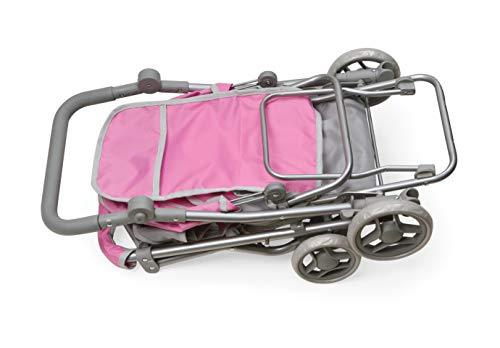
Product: Badger Basket Cruise Twin Folding Inline Double Doll Stroller (fits American Girl Dolls)
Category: Toys & Games | Dolls & Accessories | Doll Accessories | Strollers
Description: A value-packed tandem double toy stroller for little parents and precious doll babies who want to cruise with distinction.
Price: $40.99
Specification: ProductDimensions:23x14.5x26inches|ItemWeight:6.6pounds|ShippingWeight:6.6pounds(Viewshippingratesandpolicies)|ASIN:B07T93ZZJJ|Itemmodelnumber:99004|Manufacturerrecommendedage:36months-8years